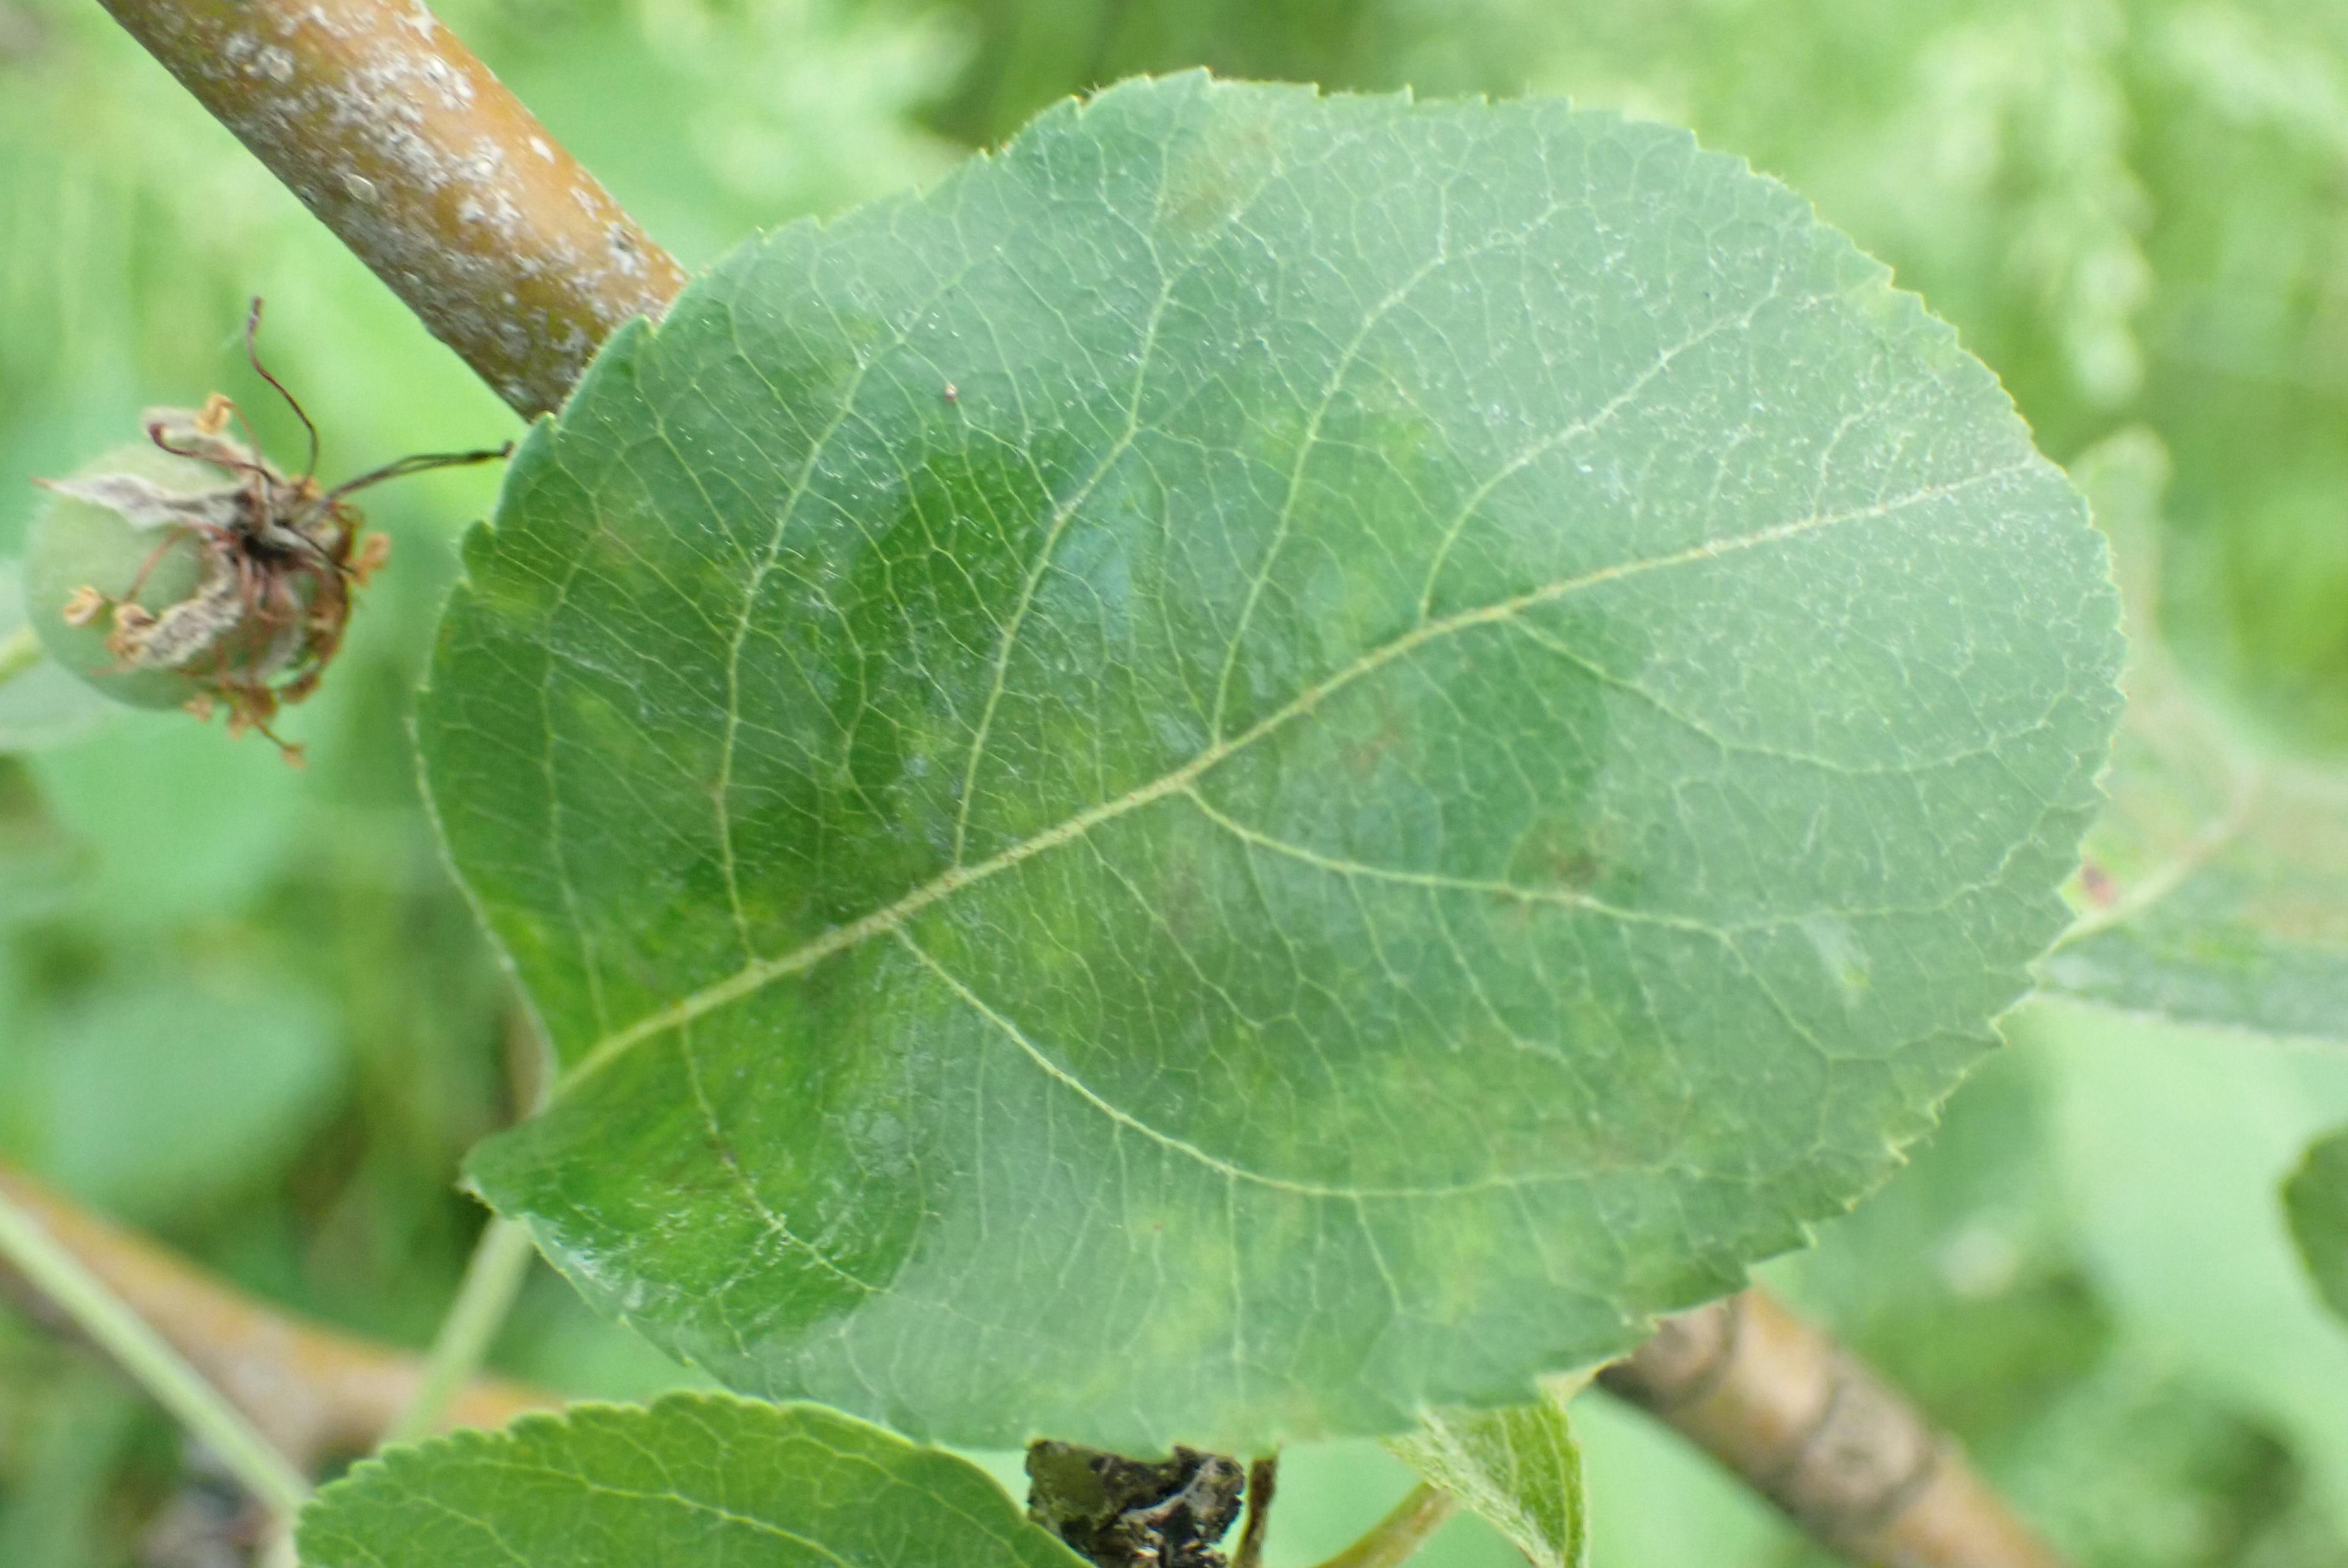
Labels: scab